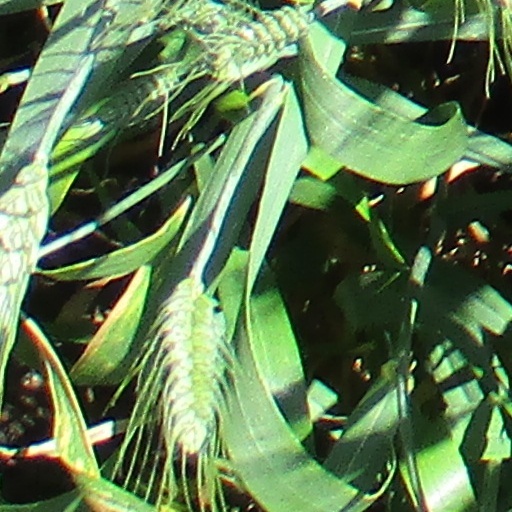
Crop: wheat